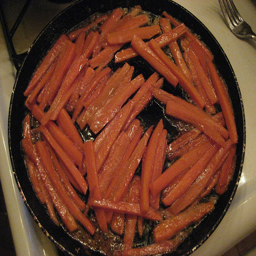
A pan filled with carrots cooking on a stove.
A large skillet sitting on a stove cooking food.
A frying pan filled with slices of carrots.
Sliced carrots are cooking on the stove top.
Cut up carrots fry in a large skillet.